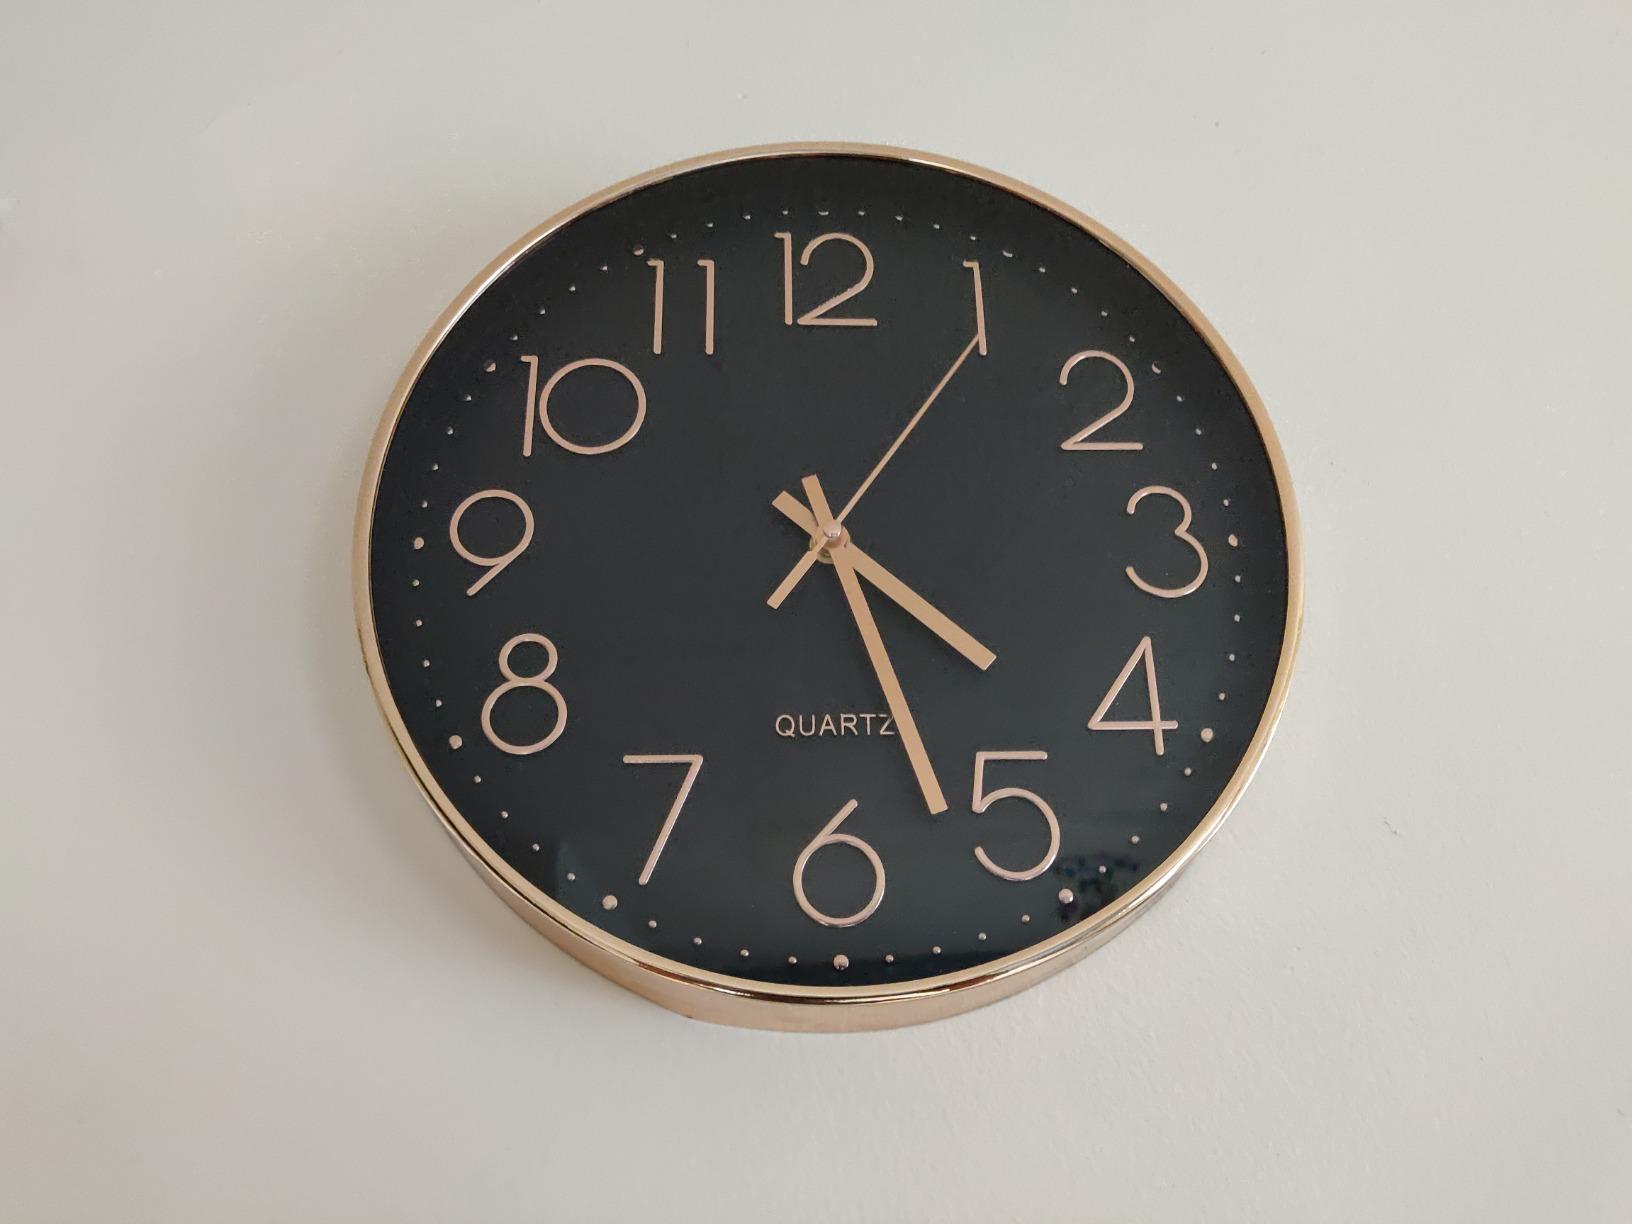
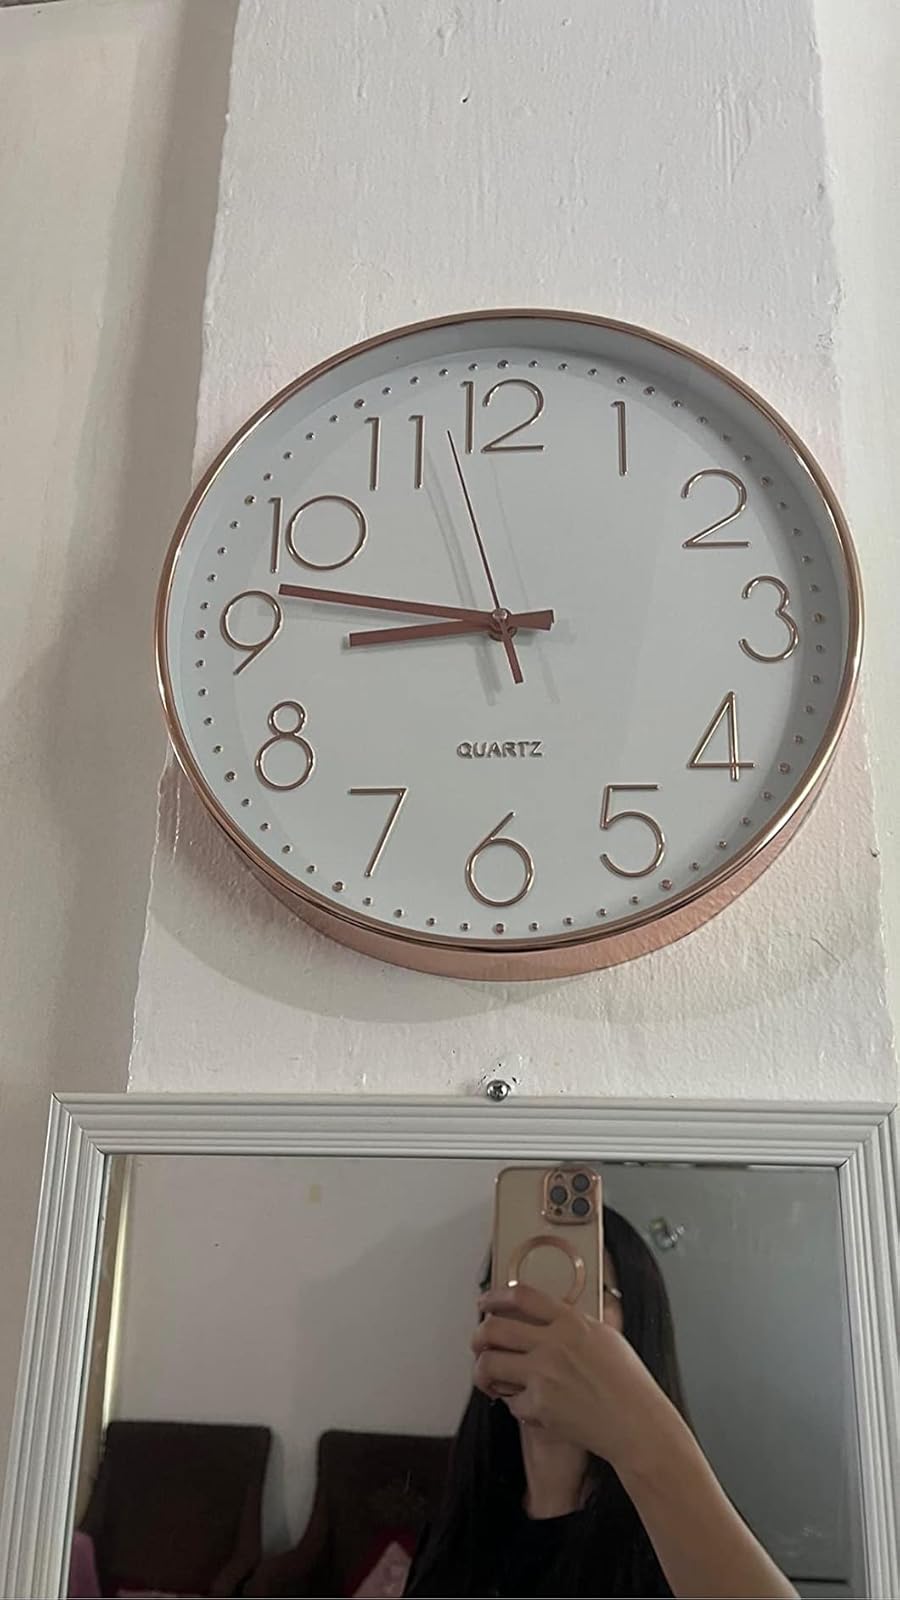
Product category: clock
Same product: no